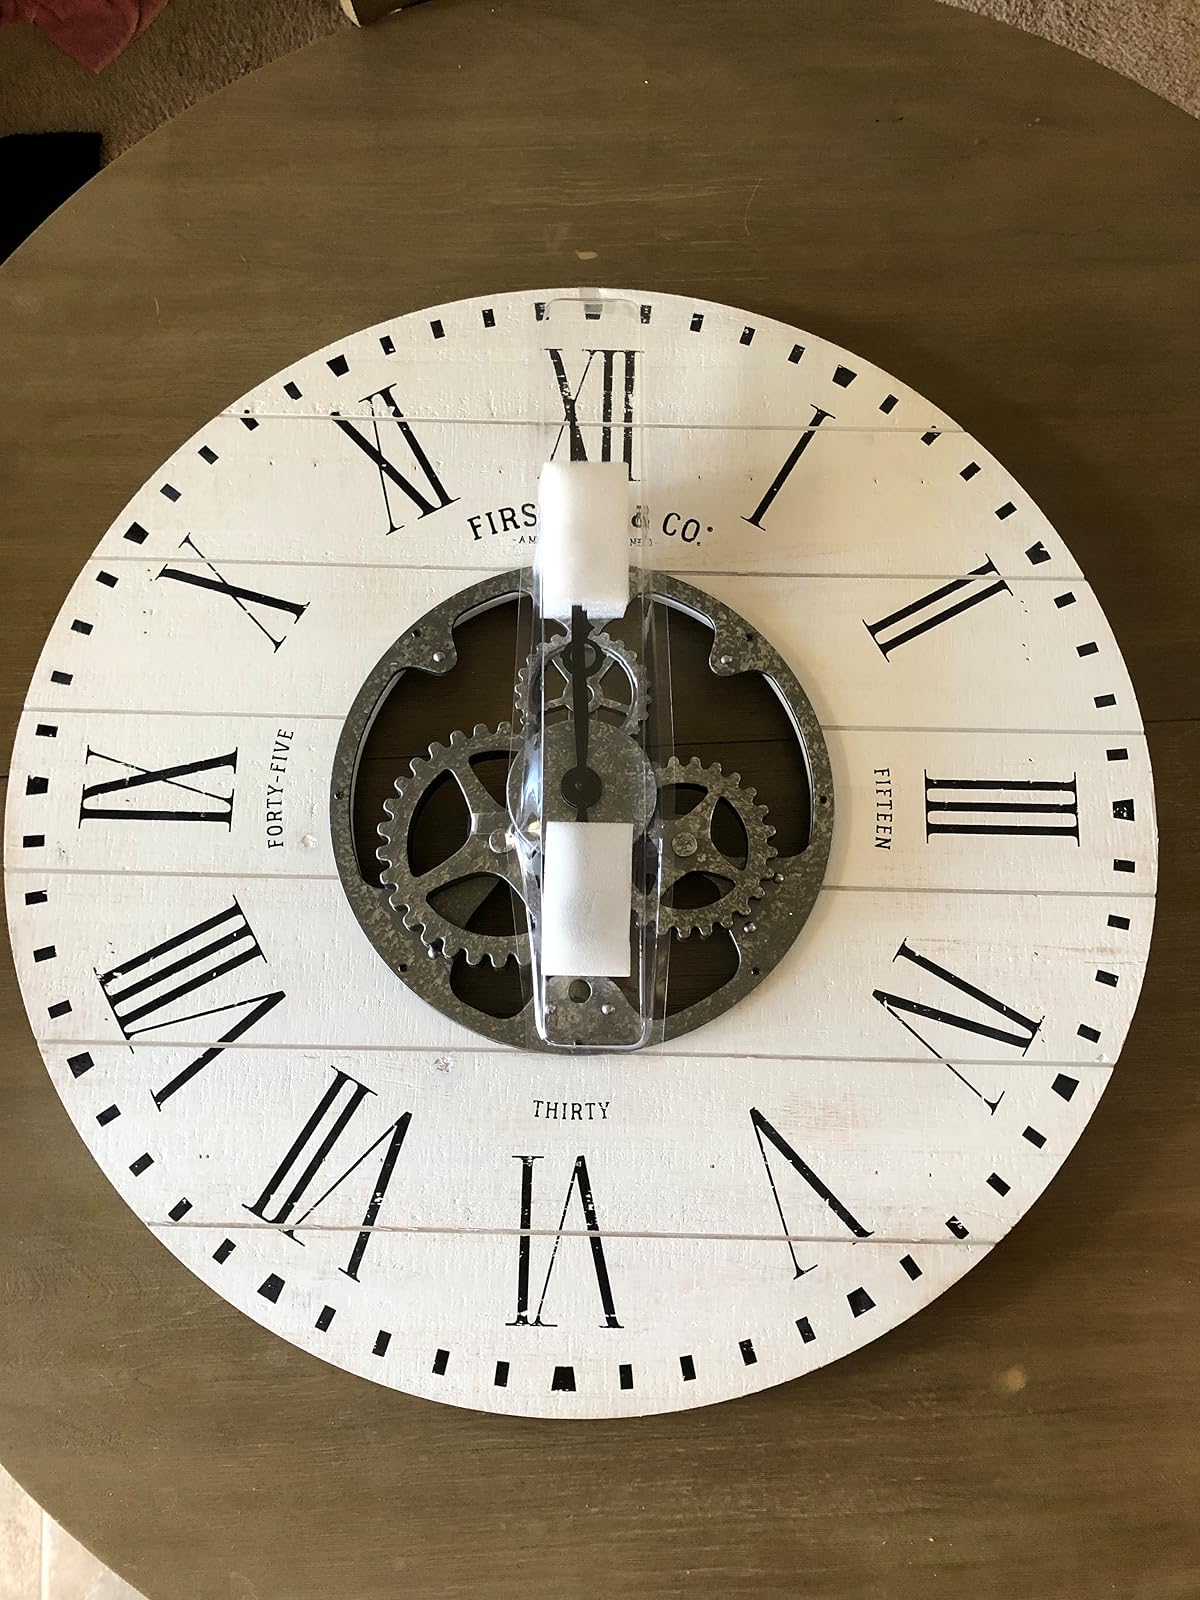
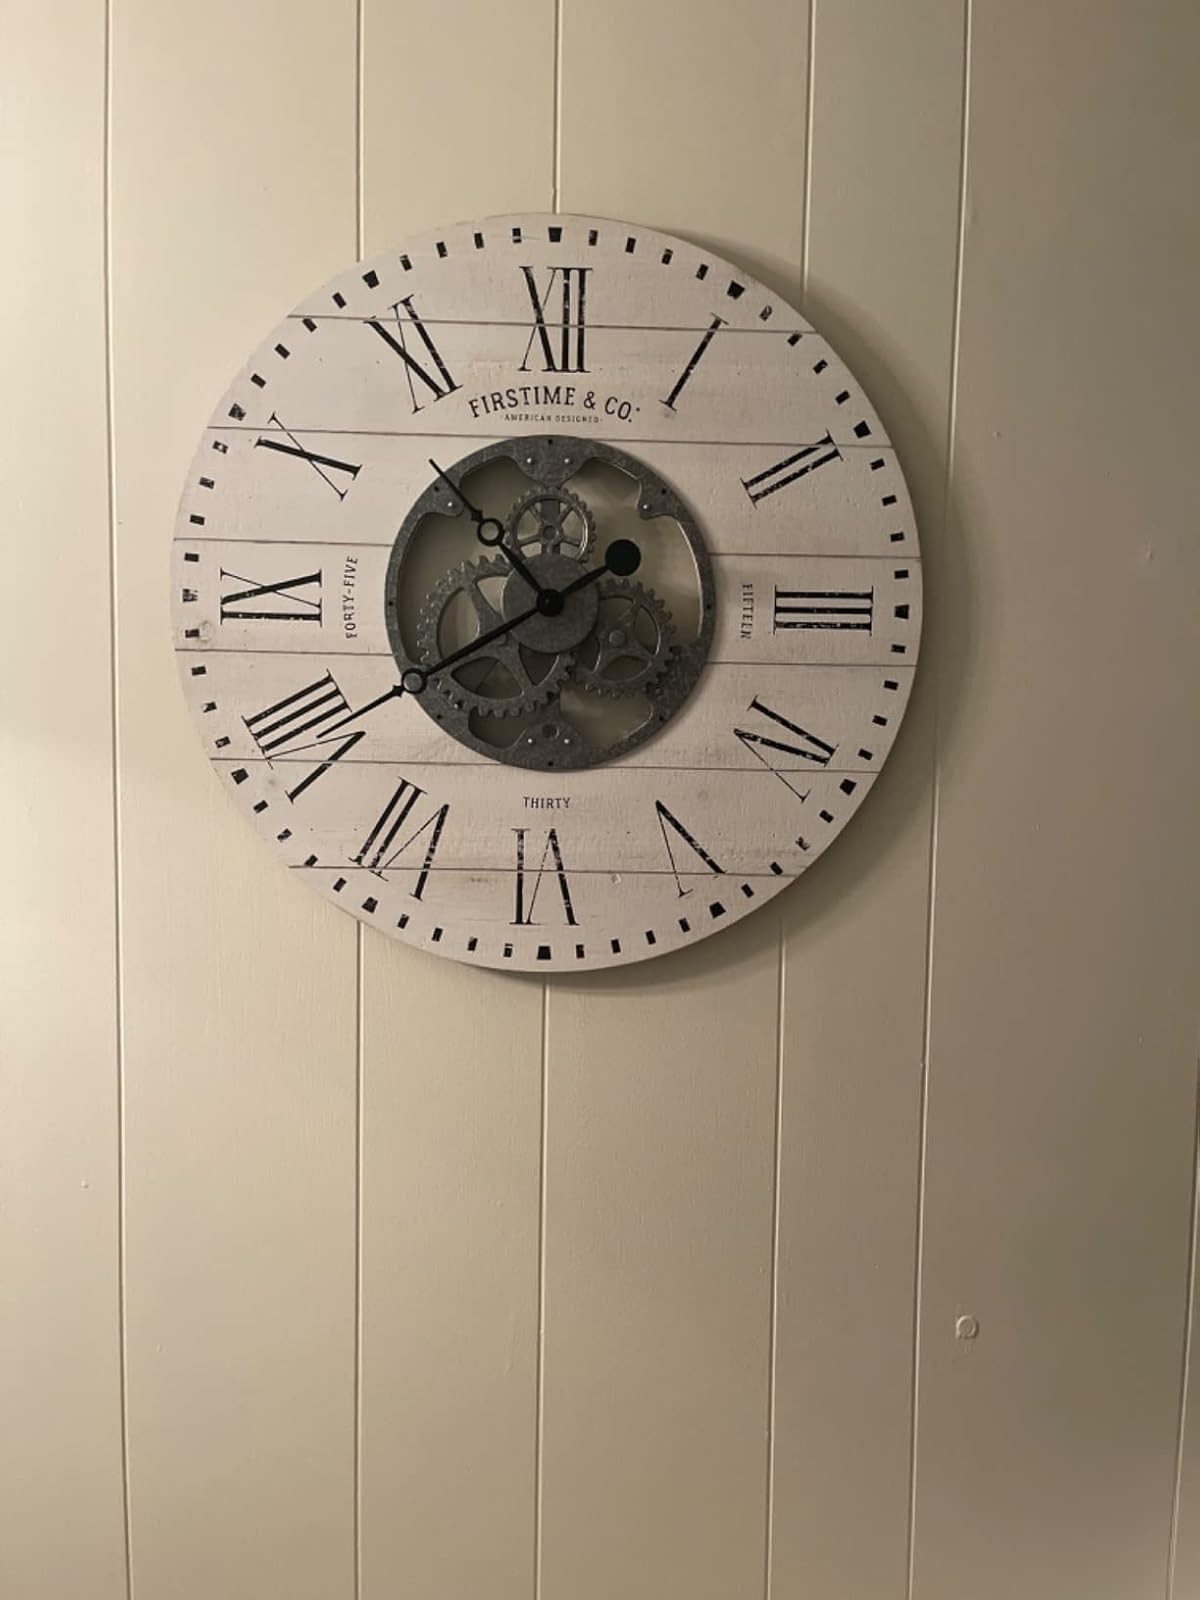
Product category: clock
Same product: yes